Oppidum

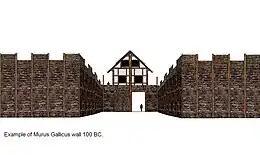
Murus Gallicus, illustration

In his "Commentarii de Bello Gallico", Julius Caesar described the larger Celtic Iron Age settlements he encountered in Gaul during the Gallic Wars in 58 to 52 BC as "oppida". Although he did not explicitly define what features qualified a settlement to be called an "oppidum", the main requirements emerge. They were important economic sites, places where goods were produced, stored and traded, and sometimes Roman merchants had settled and the Roman legions could obtain supplies. They were also political centres, the seat of authorities who made decisions that affected large numbers of people, such as the appointment of Vercingetorix as head of the Gallic revolt in 52 BC.